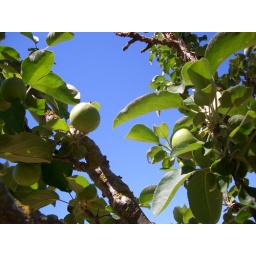
There were a lot of trees around the house especially cherry trees :). I got carried away as usual :s...